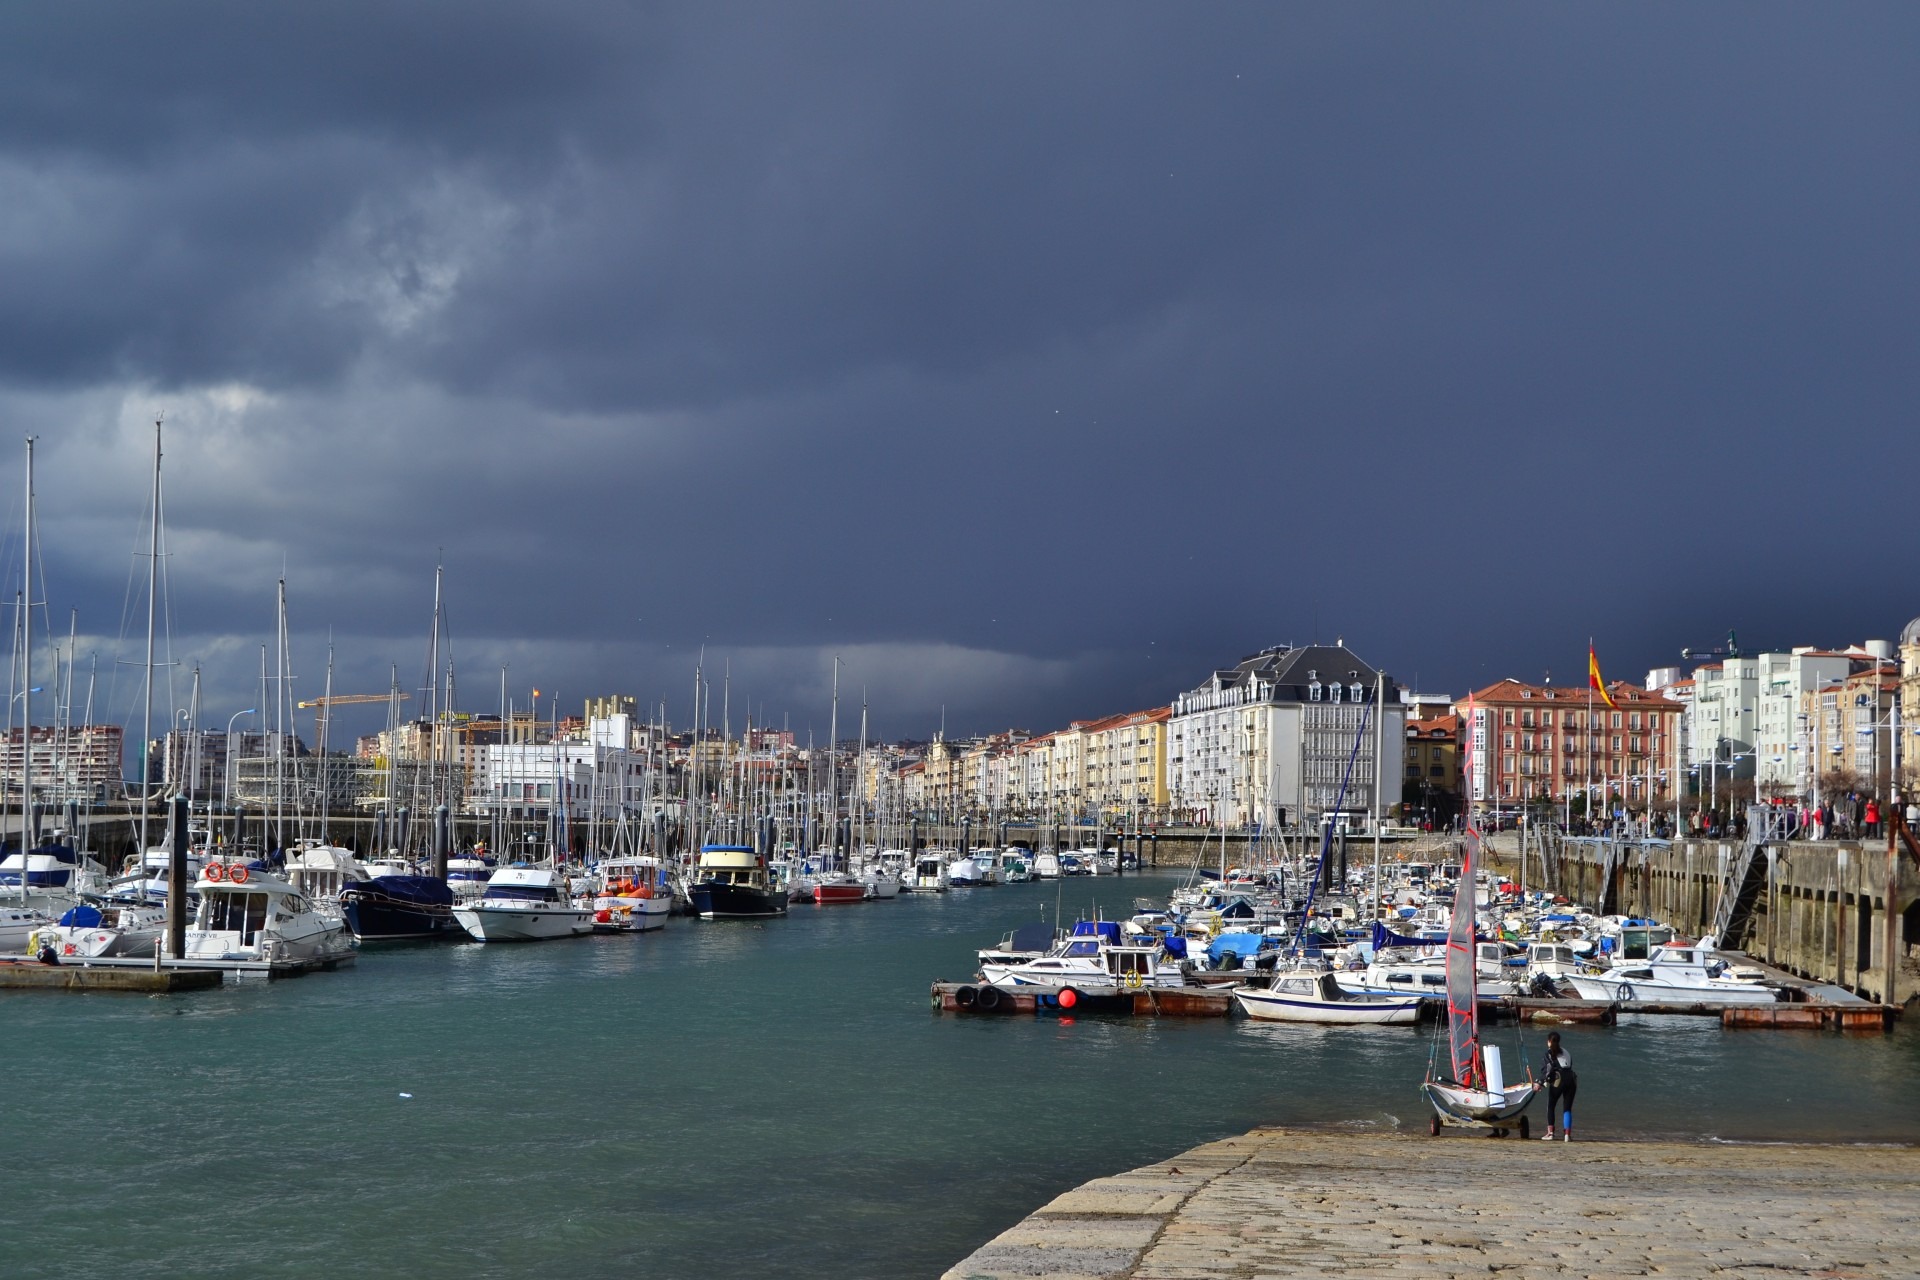
sea, coast, dock, boat, city, cityscape, seaside, vehicle, bay, harbor, marina, port, body of water, infrastructure, cantabria, watercraft, passenger ship, santander